2015–16 Alabama Crimson Tide men's basketball team

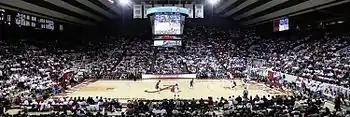
Alabama played all but one of its home games at Coleman Coliseum.

Alabama kicked off the season with a home exhibition game against the Division II Trevecca Nazarene Trojans on November 6, which the Crimson Tide won handily, 87–65. The regular season began on November 13 in Tuscaloosa with a 77–64 win over Kennesaw State in front of 14,970 fans, the most at an Alabama home opener since 1989. Freshman guard Dazon Ingram filled the stat sheet with 16 points, six rebounds, four assists and two steals in his first true game in an Alabama uniform. Senior guard Retin Obasohan also emerged as a potential leader for the Tide, contributing 18 points and three steals. This game marked Avery Johnson's official head coaching debut with Alabama, as well as his collegiate coaching debut in general. Alabama then took a trip to Dayton, Ohio, to face the Dayton Flyers as part of ESPN's "College Hoops Tip-Off Marathon". Despite a competitive start, the Tide suffered a poor overall shooting performance against the Flyers' stout defense and got obliterated, 80–48. No Alabama player exceeded nine points. The 32-point margin of defeat marked the worst Alabama loss since a 2001 game against Ole Miss.